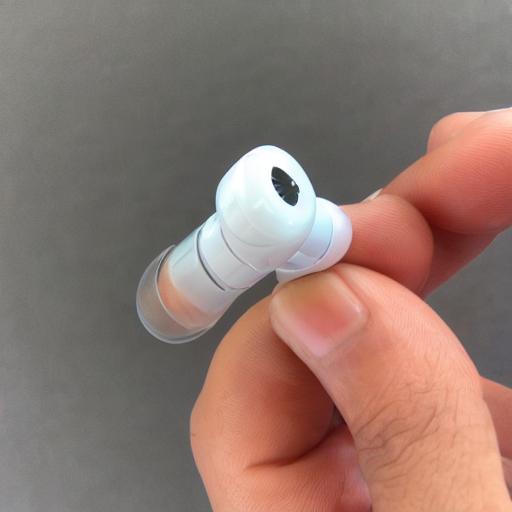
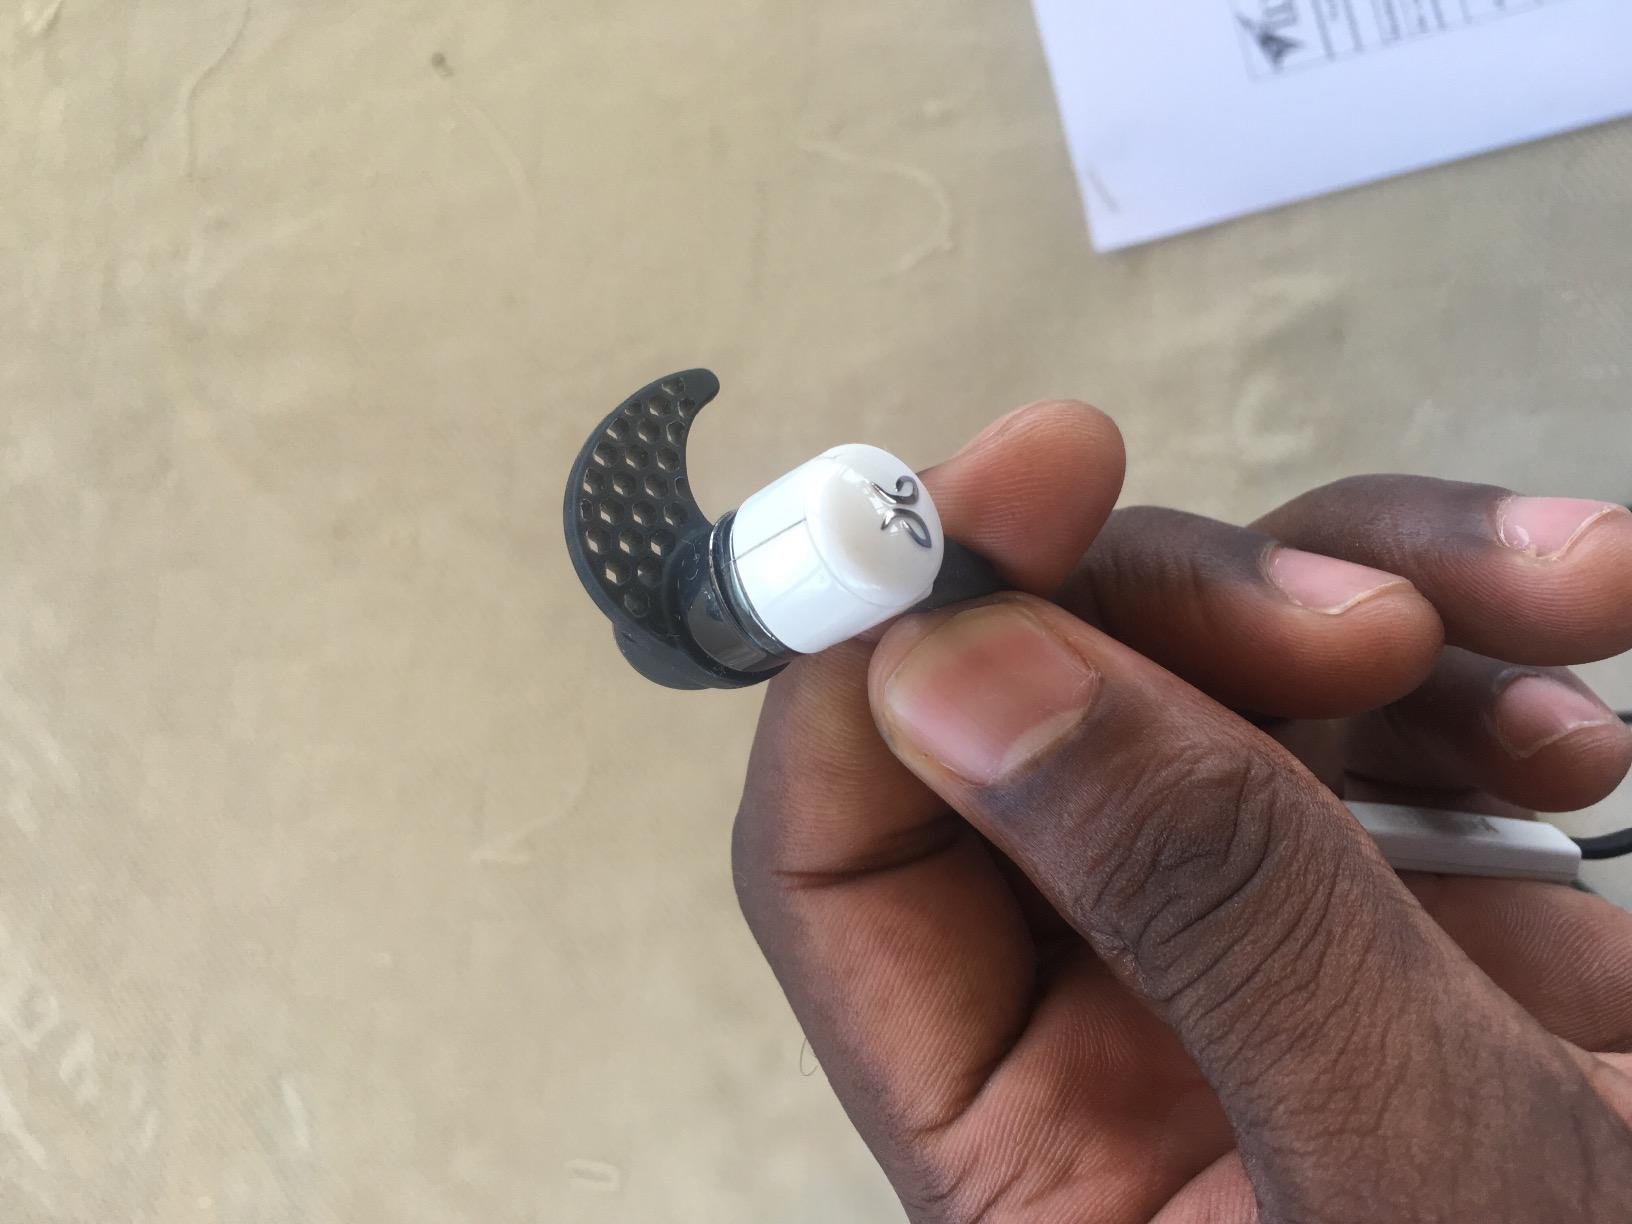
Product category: headphones
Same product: no